Mark Sykes

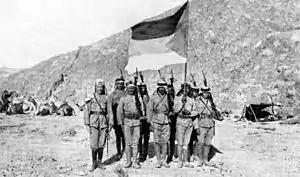
Riflemen carrying the flag of the Arab Revolt

After two unsuccessful attempts, Sykes was elected to Parliament as a Unionist in 1911, representing Kingston upon Hull Central. He became close to Lord Hugh Cecil, another MP and was a contemporary of F. E. Smith, later Lord Birkenhead, and Hilaire Belloc. A JP in the East Riding, he was also elected a member of the County Council.